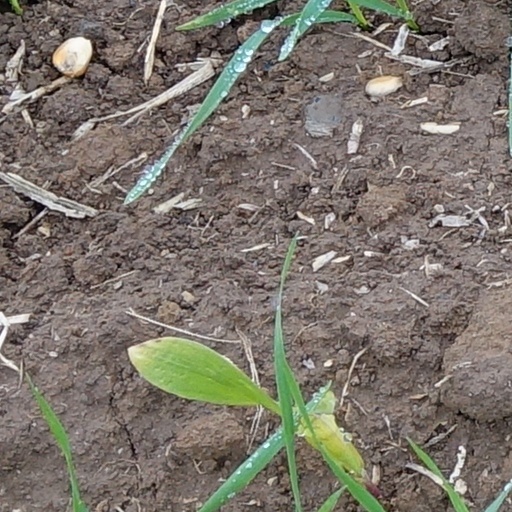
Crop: wheat